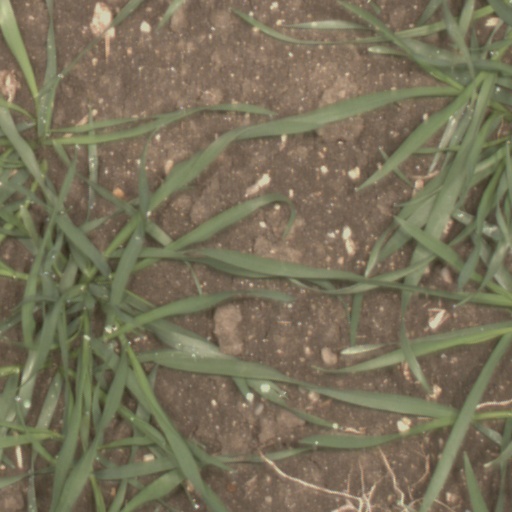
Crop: wheat